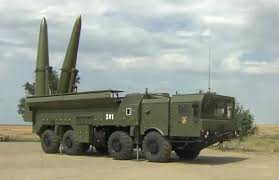
Label: Air Defense